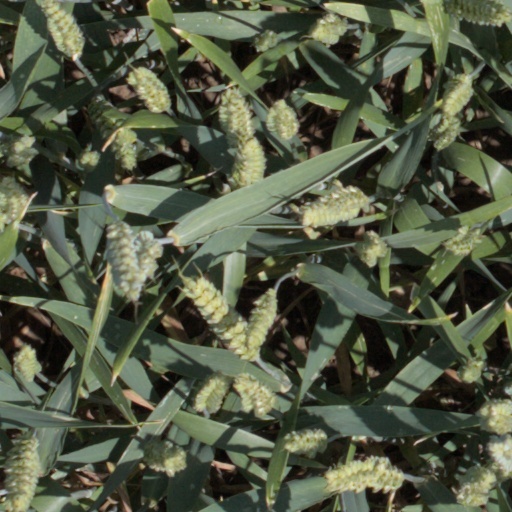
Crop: wheat